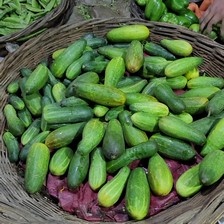
Label: cucumber